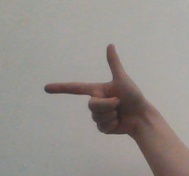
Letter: yaa